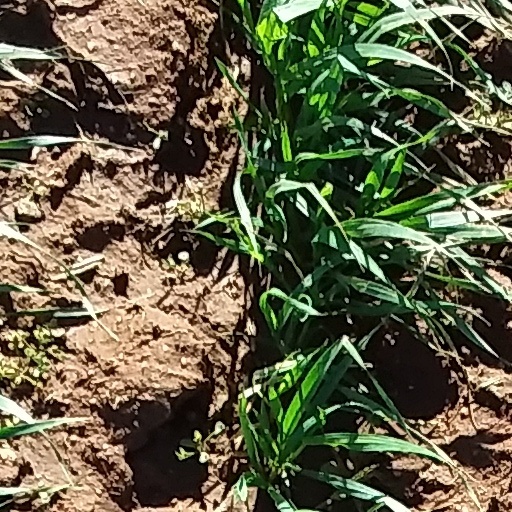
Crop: wheat